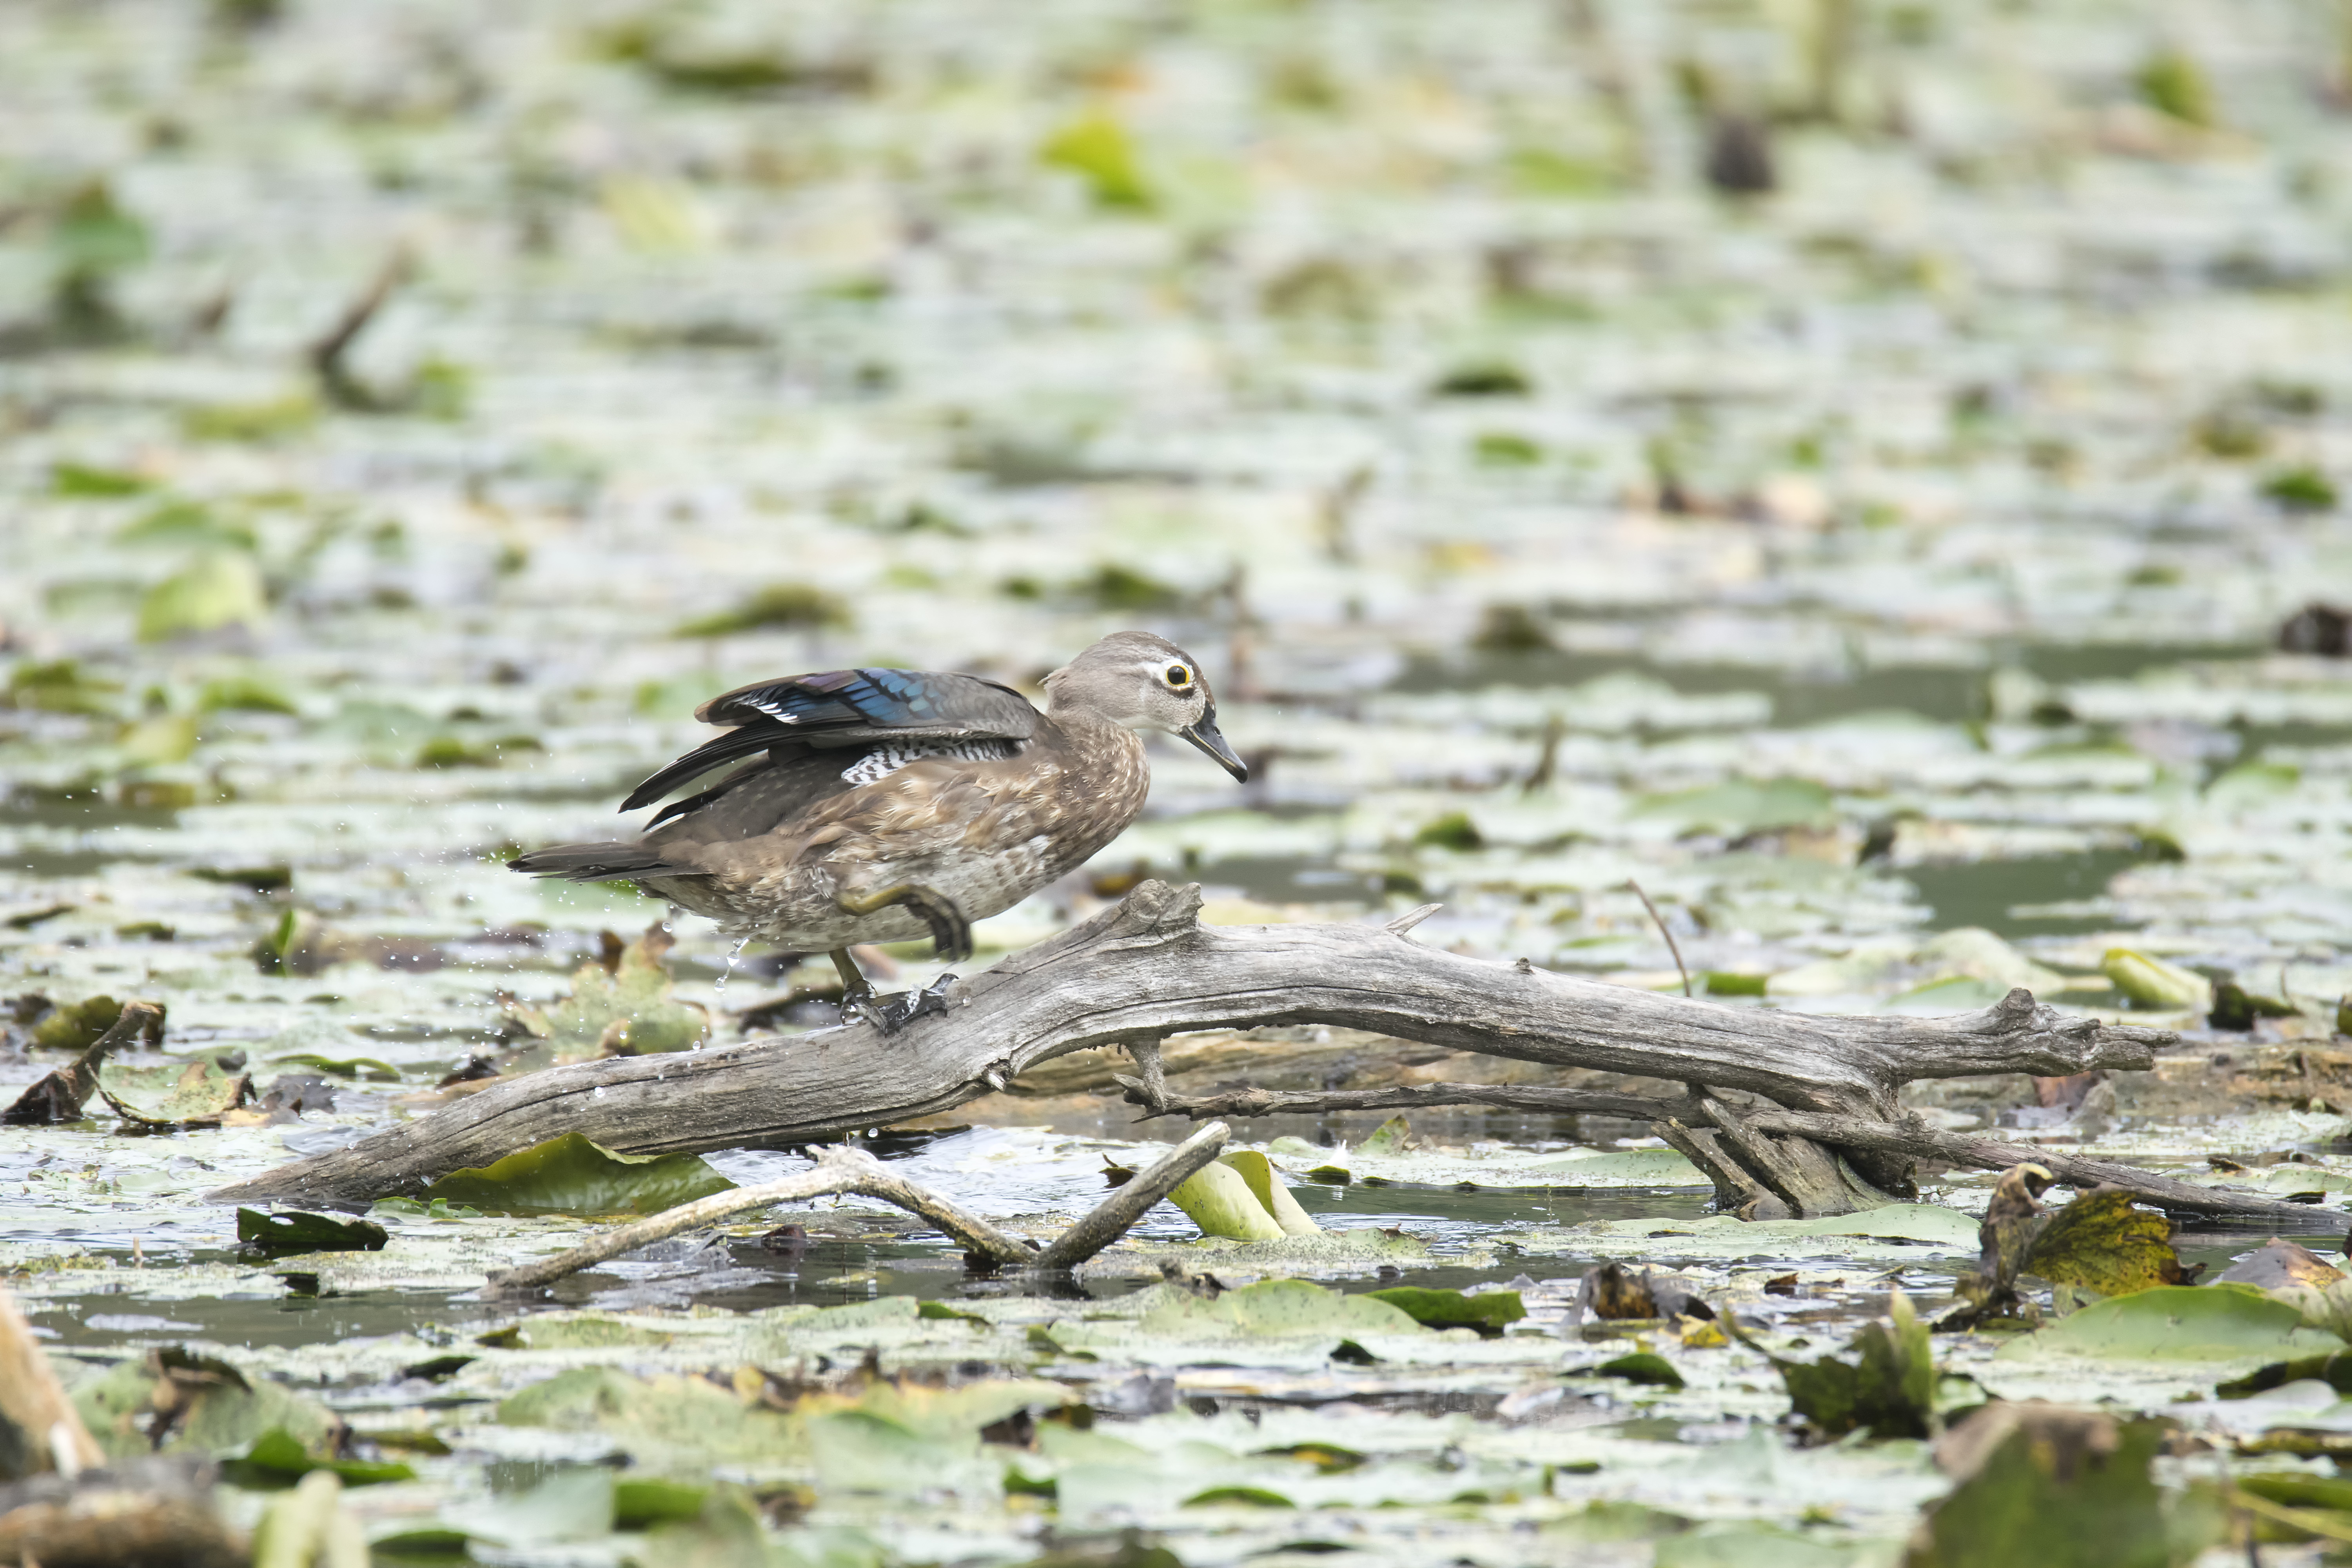
nature, bird, wood, wildlife, fauna, duck, canada, vertebrate, sparrow, quebec, canard, shorebird, sherbrooke, oiseau, branchu, old world flycatcher, perching bird